Travancore

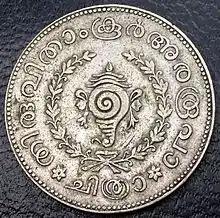
Malayalam letters on old Travancore Rupee coin

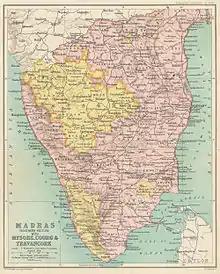
Travancore in the Madras Presidency in 1909

In Travancore, the caste system was more rigorously enforced than in many other parts of India up to the mid-1800s. The hierarchical caste order was deeply entrenched in the social system and was supported by the government, which transformed this caste-based social system into a religious institution. In such a context, the belief in Ayyavazhi, apart from being a religious system, served also as a reform movement in uplifting the downtrodden of society, both socially and religiously. The rituals of Ayyavazhi constituted a social discourse. Its beliefs, mode of worship, and religious organisation seem to have enabled the Ayyavazhi group to negotiate, cope with, and resist the imposition of authority. The hard tone of Vaikundar towards this was perceived as a revolution against the government. So King Swathi Thirunal Rama Varma initially imprisoned Vaikundar in the Singarathoppu jail, where the jailor Appaguru ended up as a disciple of Vaikundar. Vaikundar was later set at liberty by the King.